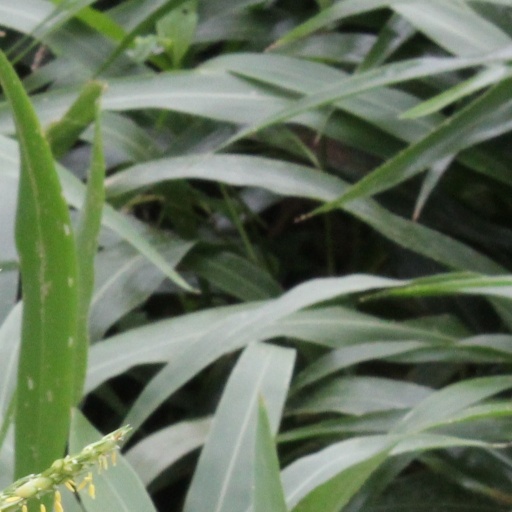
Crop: sorghum